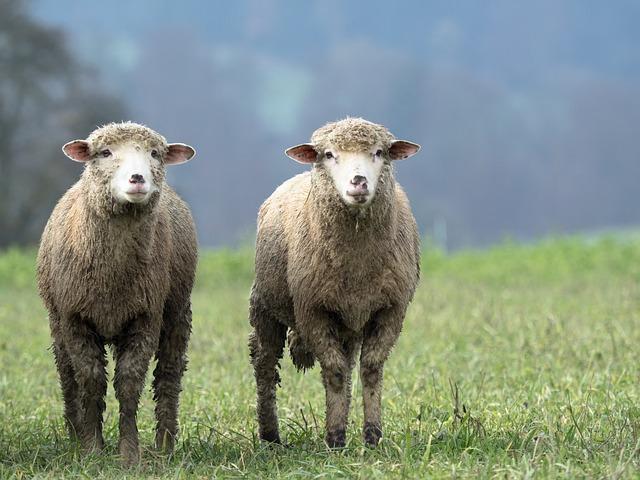
sheep